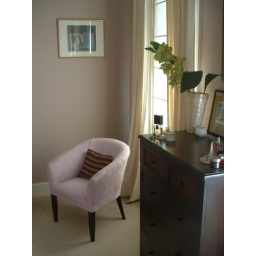
Manning Interiors: Pink chair in bedroom